Bohumil Müller

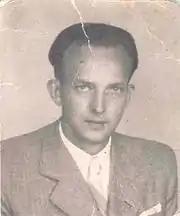
Bohumil Müller (1915–1987)

Bohumil Müller (30 June 1915 – 7 November 1987) was a religious leader of Jehovah's Witnesses in Czechoslovakia during World War II and the communist period, when their activities were banned by the Nazis and later by the communists. He spent fourteen years in concentration camps and communist prisons.